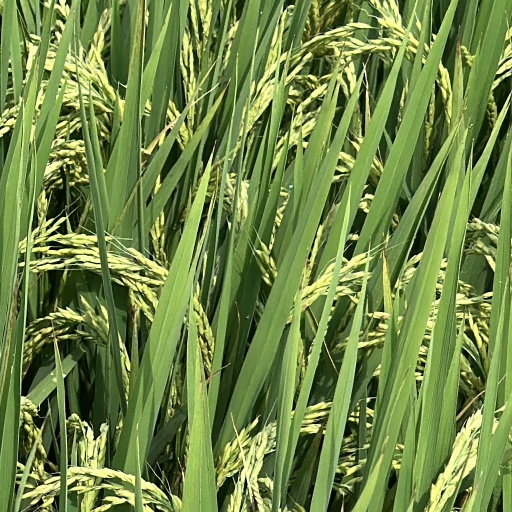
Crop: rice